Alexander Hamilton of Innerwick

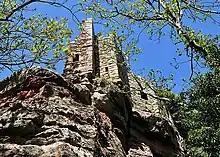
Innerwick Castle

His home was Innerwick Castle in East Lothian, Scotland, near the village of Innerwick.